Hånes Church

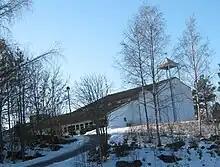
View of the church

Hånes Church is a parish church of the Church of Norway in Kristiansand Municipality in Agder county, Norway. It is located in the district of Hånes in the borough of Oddernes in the eastern part of the city of Kristiansand. It is the church for the Hånes parish which is part of the Kristiansand domprosti (arch-deanery) in the Diocese of Agder og Telemark. The white, concrete church was built in a rectangular design in 1986 using plans drawn up by the architect Arild Lauvland. The church seats about 200 people.